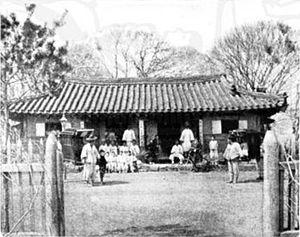
Les religions en Corée du Nord étaient traditionnellement le bouddhisme et le chamanisme dans une société basée sur le néoconfucianisme. Le christianisme a commencé à se répandre plus ou moins clandestinement à partir de la fin du XVIIIᵉ siècle depuis la Chine suivi par le cheondoïsme, la religion de la voie céleste initiée en 1860 par Choe Je-u.